Jim Yester

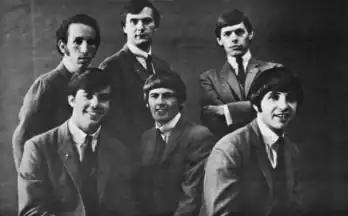
Yester (bottom middle) with The Association in 1966.

Their debut album "And Then... Along Comes the Association" was released in July. Two of the songs from the album, "Along Comes Mary" and "Cherish" charted on the Billboard Hot 100, with "Cherish" reaching number one. Yester sang lead on "Along Comes Mary", a controversial song reputedly about marijuana. The band managed to convince Valiant to let Curt Boettcher produce the album for them. When the band were starting to garner a following, Yester was sharing a house with members Jules Alexander and Russ Giguere. Yester was one of the group's main songwriters.